Turkic Christians

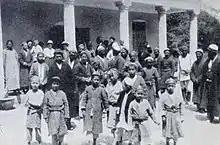
Uighur Christians outside the church at Kashgar in the early 1930s

The practice of milk-drinking during these fasts was first sanctioned by the Nestorian Church in the 11th century in order to accommodate the conversion of some 200,000 Turkic Christians, who lived on meat and milk, to Nestorian Christianity. The first account suggests that Markus Buyruk Khan, formerly known as Sadiq Khan, converted to Nestorian Christianity in 1007 CE, along with about 200,000 of his Turco-Mongolic nomadic tribespeople. The Keraite were one of the five dominant tribes in the Tatar confederation before Genghis Khan united these tribes into the Mongol Empire. They lived in the Orkhon Steppes, located south of Lake Baikal and north of the Gobi Desert, in what is now known as the Altai-Sayan region. Following their conversion, the Nestorian Metropolitan consulted Patriarch John VI (also known as Prester John) about fasting practices for the new converts. It was decreed that they should abstain from meat and replace fermented horse milk with fresh milk. This adaptation preserved key aspects of their nomadic diet while integrating Christian practices.